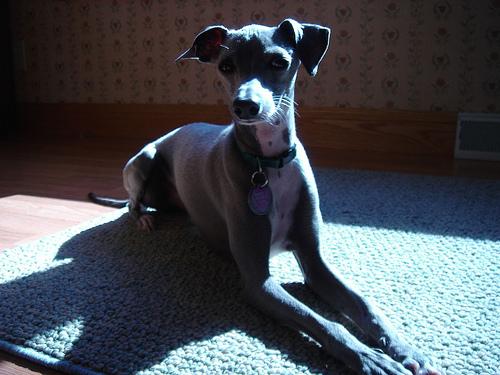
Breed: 238-n000099-Italian_greyhound